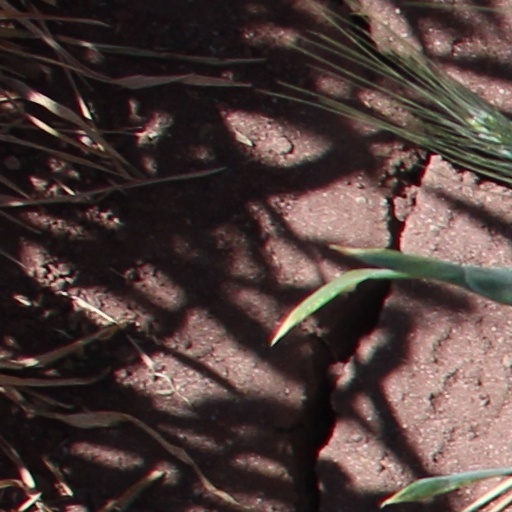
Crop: wheat